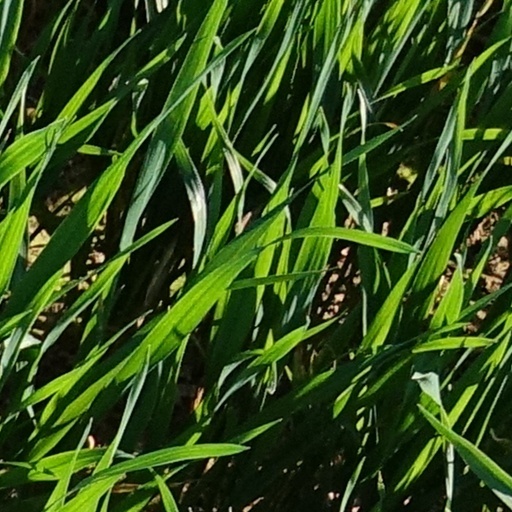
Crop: wheat